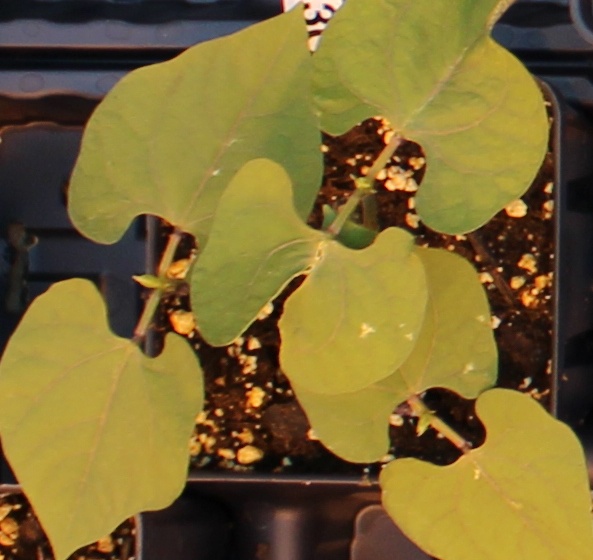
Label: Blackbean